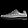
Label: Sneaker